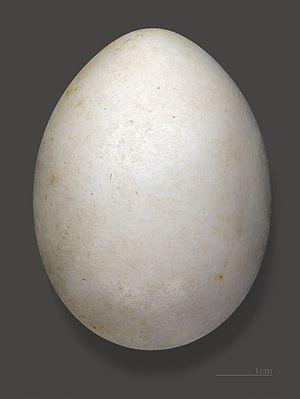
Le Puffin des Anglais est une espèce d'oiseaux de mer de la famille des Procellariidae.